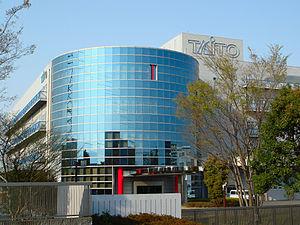
Taito Corporation est une société japonaise de développement et de distribution de jeux vidéo et de matériel de jeux d'arcade, créée en 1953.